Mike Wilhelm (basketball)

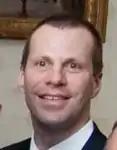
Wilhelm visits the White House with the Chicago Bulls in 2009.

Michael Peter Wilhelm is an American basketball coach, currently serving as an advance scout for the NBA's Chicago Bulls. He has also coached in Sweden and in the WNBA and has held scouting positions with the Cleveland Cavaliers and Denver Nuggets.